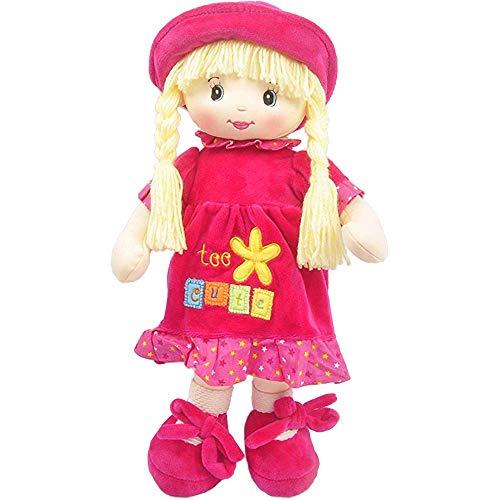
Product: Linzy Plush 17.5" Magenta Niobe Sweet Cakes Rag Doll
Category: Toys & Games | Stuffed Animals & Plush Toys | Plush Figures
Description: ADORABLE DESIGN – This pretty Linzy Niobe Rag Doll comes with a beautiful magenta dress with a "too cute" embroidering.
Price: $14.99
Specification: ProductDimensions:4x3x17.5inches|ItemWeight:10.6ounces|ShippingWeight:9.1ounces(Viewshippingratesandpolicies)|ASIN:B07HGWJ6WM|Itemmodelnumber:L-96373-2|Manufacturerrecommendedage:3yearsandup